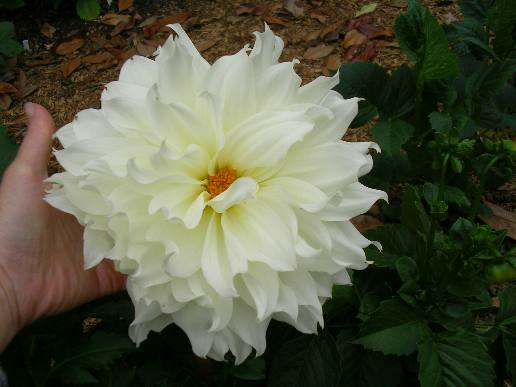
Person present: No